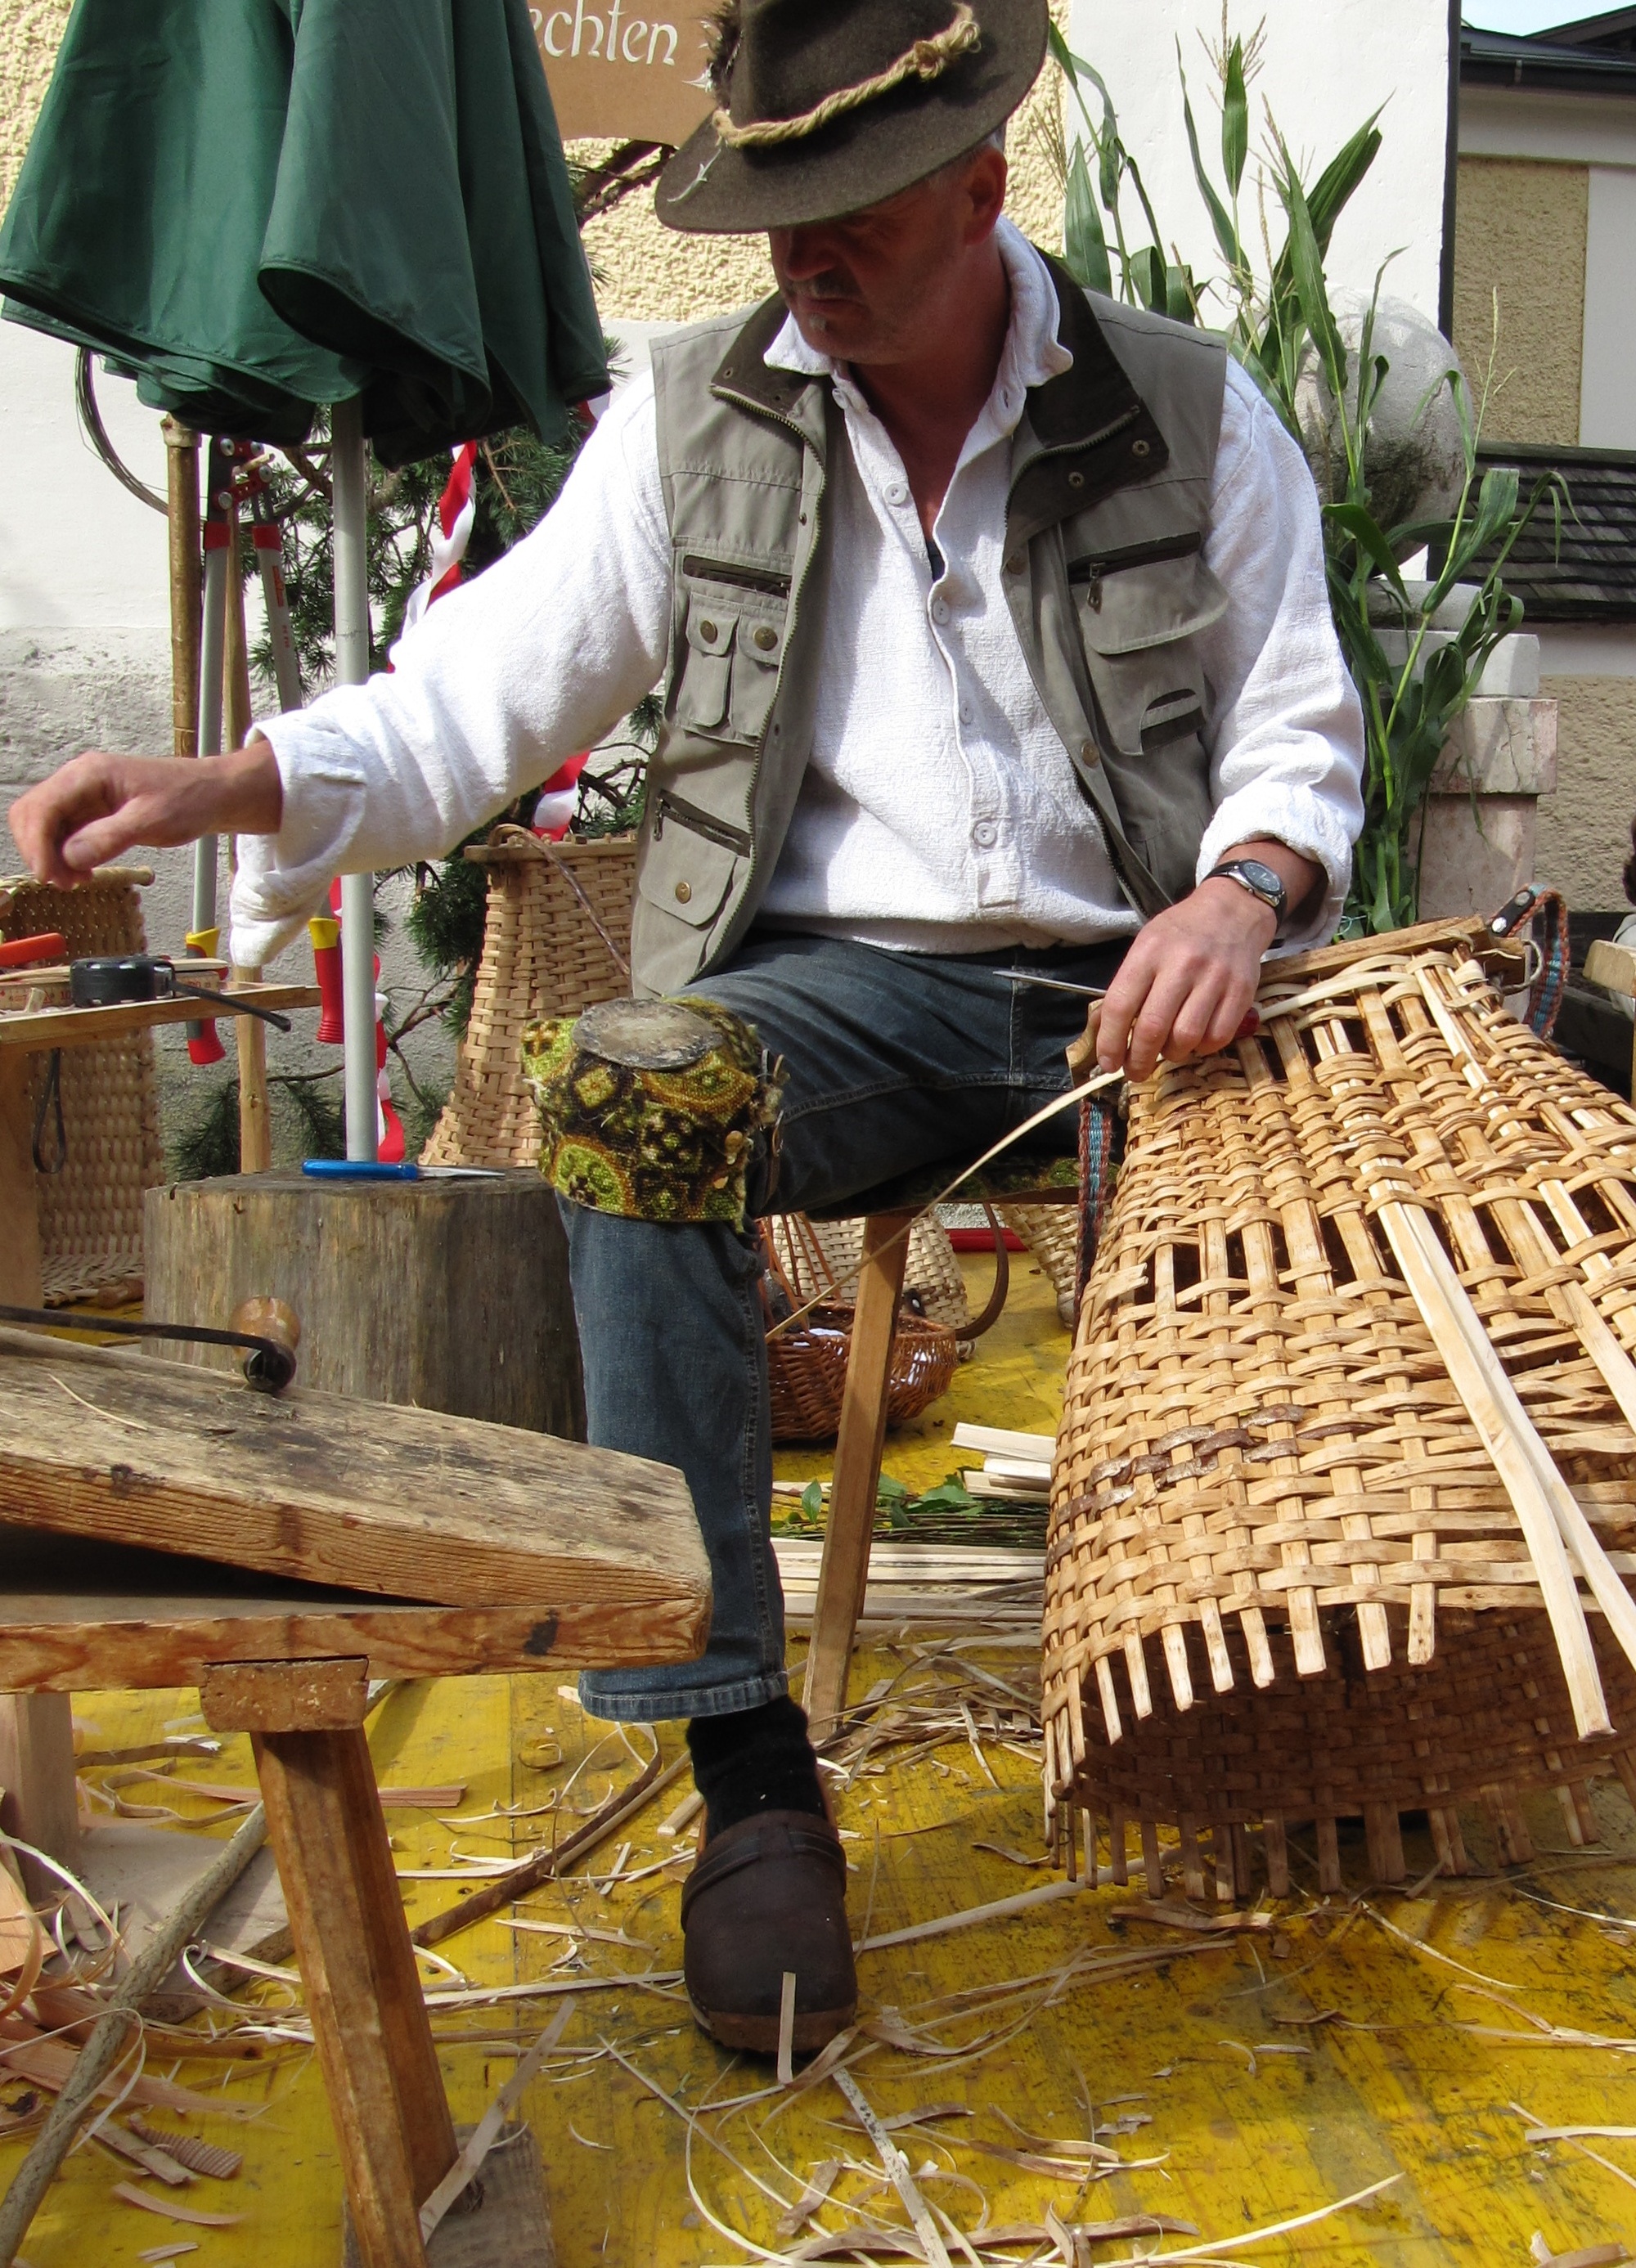
man, vendor, craft, agriculture, wicker basket, art, tradition, basket weavers